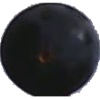
Label: Grape Blue 1